Tom Douglas (chef)

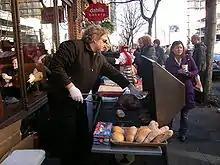
Douglas at the grill in front of the Dahlia Lounge during a pre-Thanksgiving food giveaway in 2008

Tom Douglas (born August 2, 1958) is an American executive chef, restaurateur, author, and radio talk show host, and winner of the 1994 James Beard Award for Best Northwest Chef. In 2012 he also won the James Beard Award as Best Restaurateur. He is the author of "Tom Douglas' Seattle Kitchen", which was named the Best American Cookbook by the James Beard Foundation and KitchenAid, in 2001. In 2005, he appeared on an episode of the Food Network's "Iron Chef America", in which he defeated Chef Masaharu Morimoto.